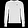
Label: Pullover